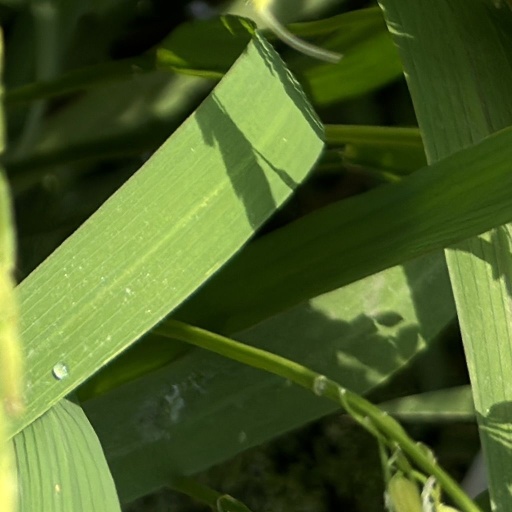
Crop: rice